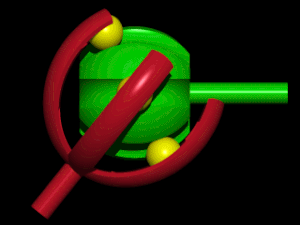
Animation montrant le fonctionnement d'un joint de transmission homocinétique. Italiano: Modello tridimensionale animato di un giunto omocinetico. Polski: Animacja prezentująca zasadę działania homokinetycznego przegubu kulowego. Русский: Анимация работы шарикового шарнира равных угловых скоростей. 日本語: 等速ジョイントのアニメーション画像 ja:自在継手.